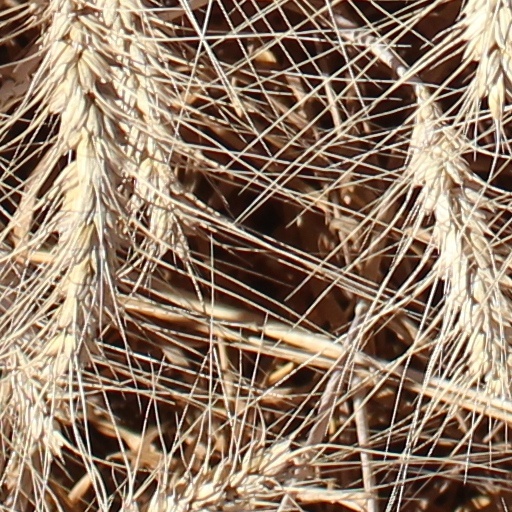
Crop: wheat